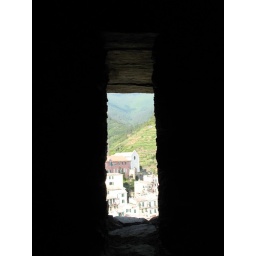
Looking through a hole in the wall of the medieval tower at the town of Vernazza.